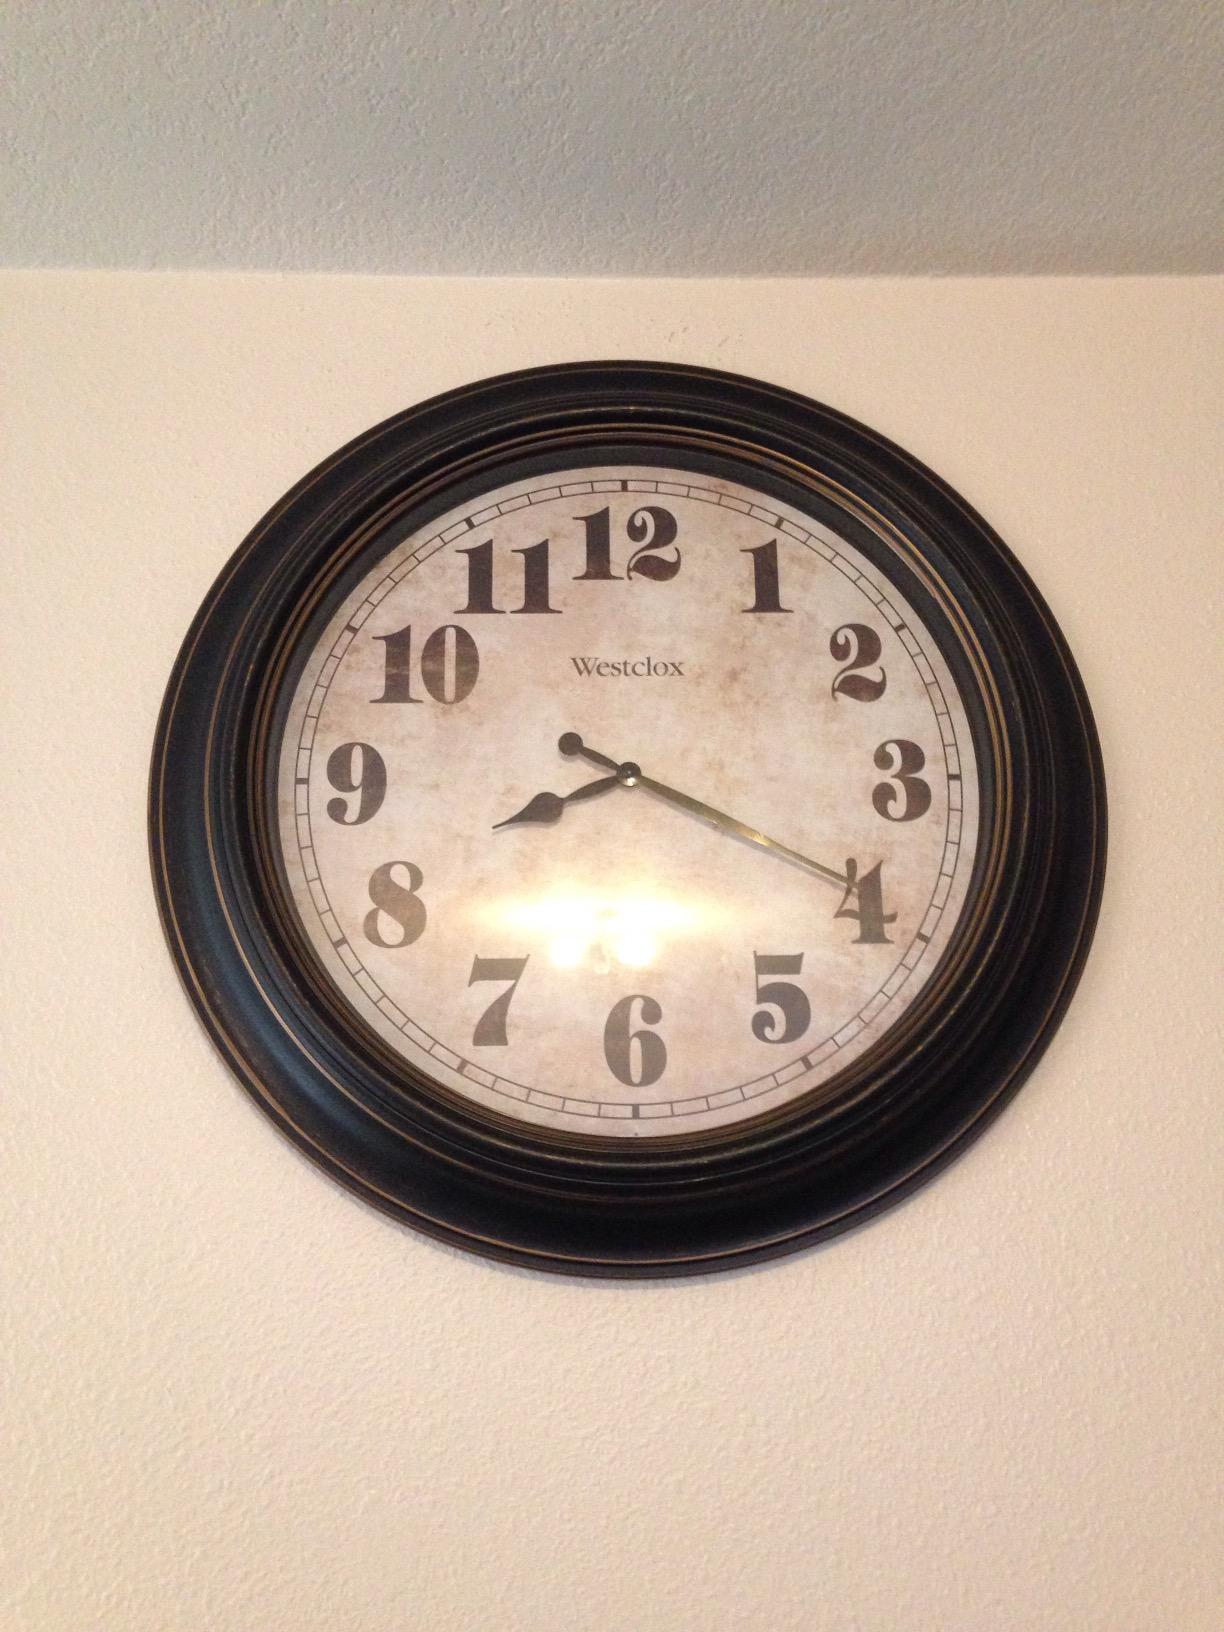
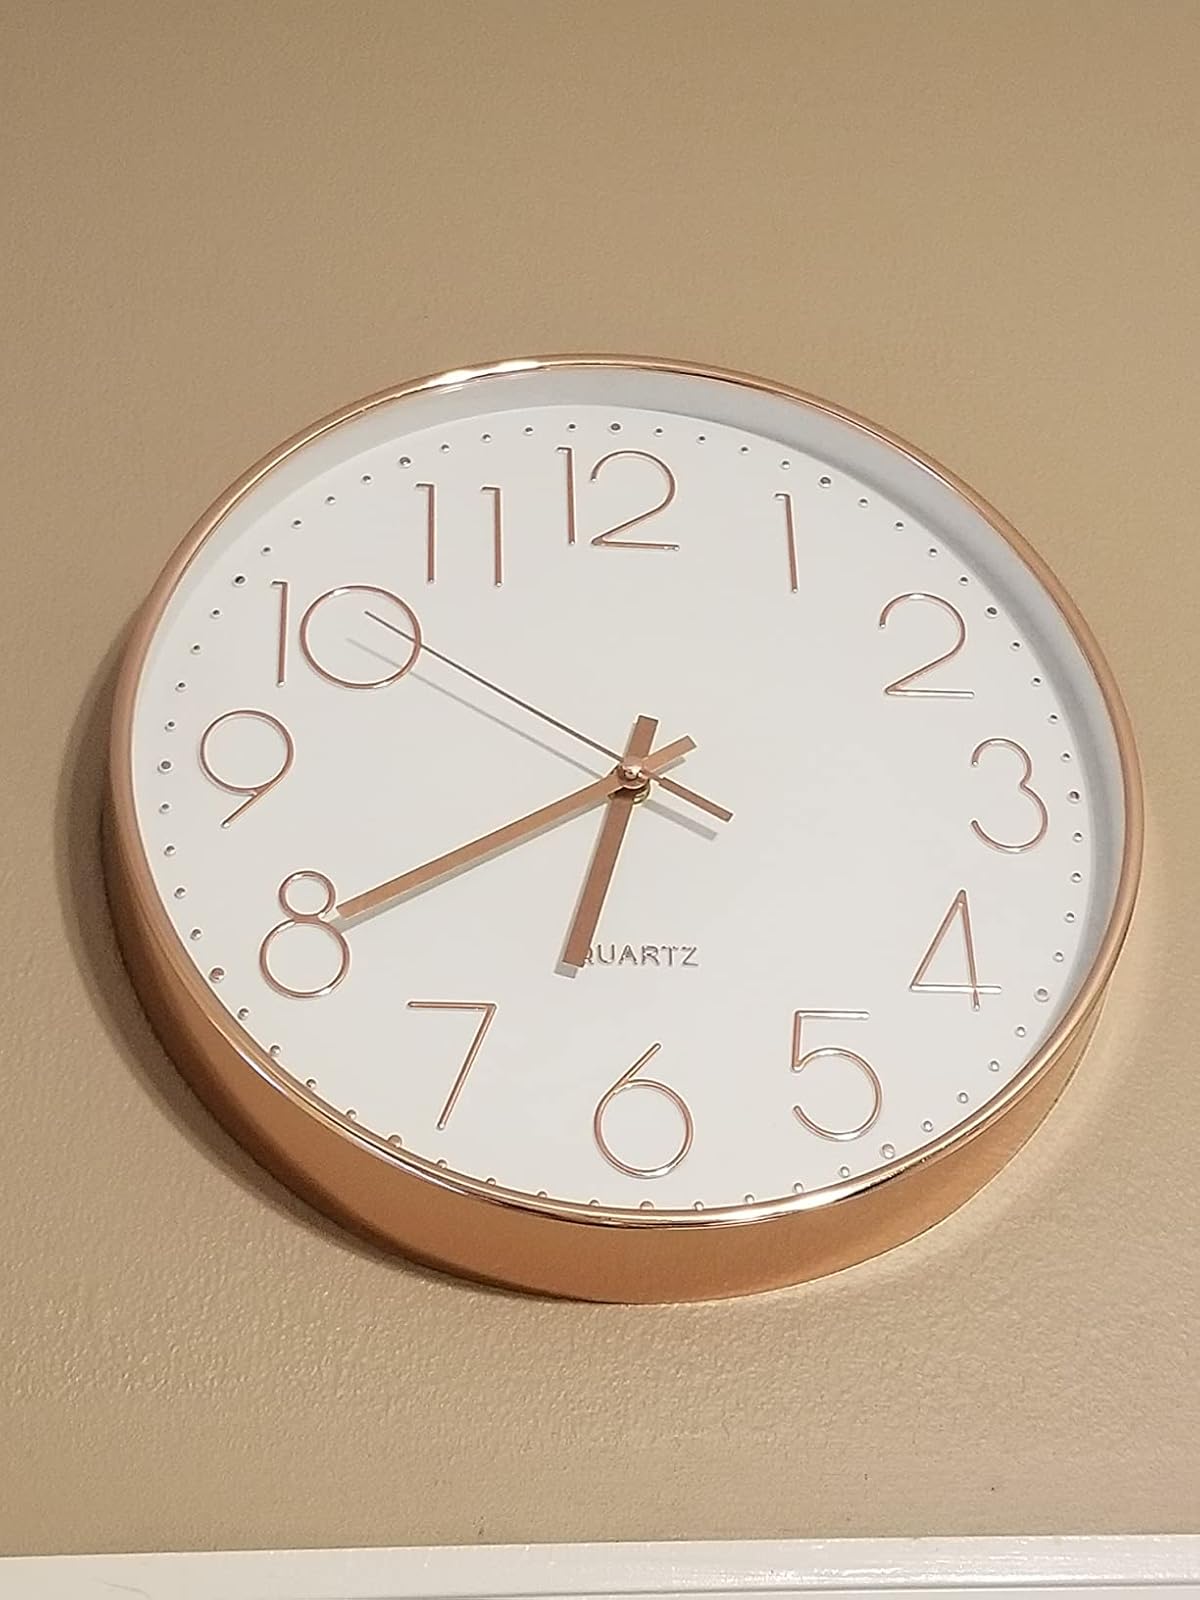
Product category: clock
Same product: no